Alpha Beta

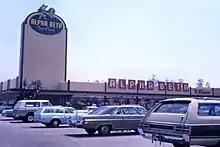
An Alpha Beta store in Santa Ana, California, in 1974

In 1984, all 34 Alpha Beta stores in Arizona were sold to ABCO Foods, and the stores continued operating under the Alpha Beta name. In Tucson, Alpha Beta-branded stores changed to ABCO-branded stores around 1989.